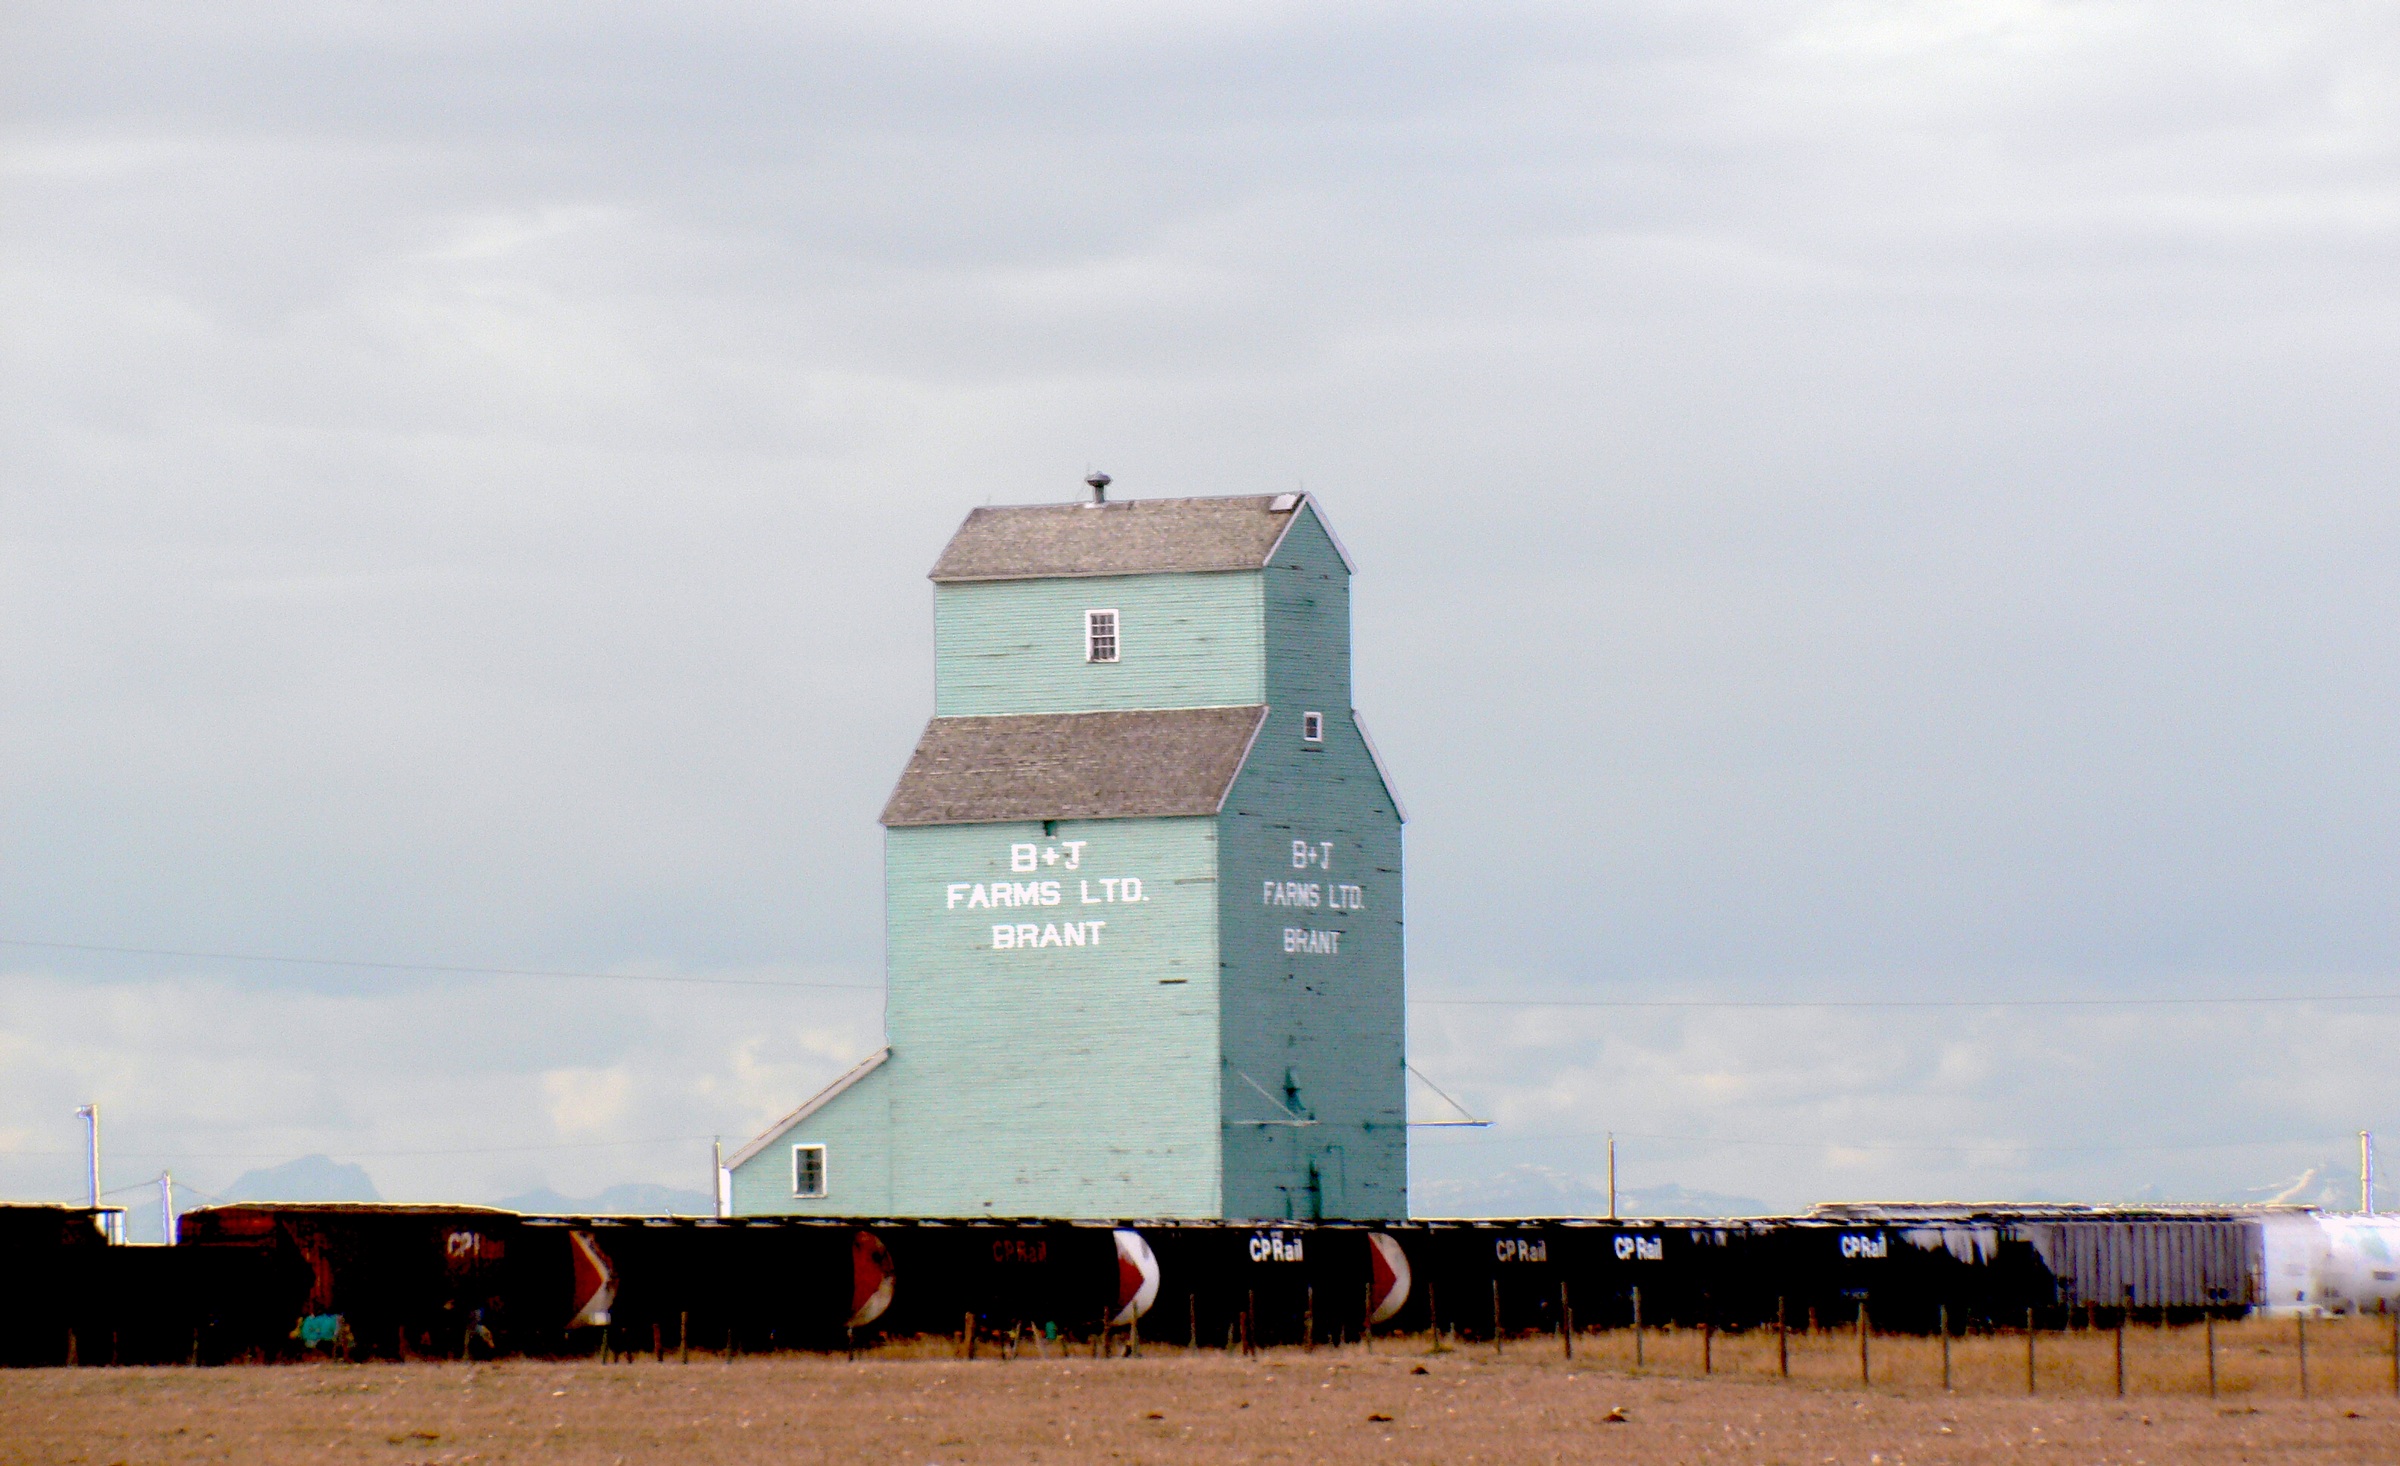
sea, coast, transport, vehicle, tower, fortification, canada, silos, lumixfz30, bridgecamera, alberta, sages, grainelevators, rural area, brantalberta, atmosphere of earth